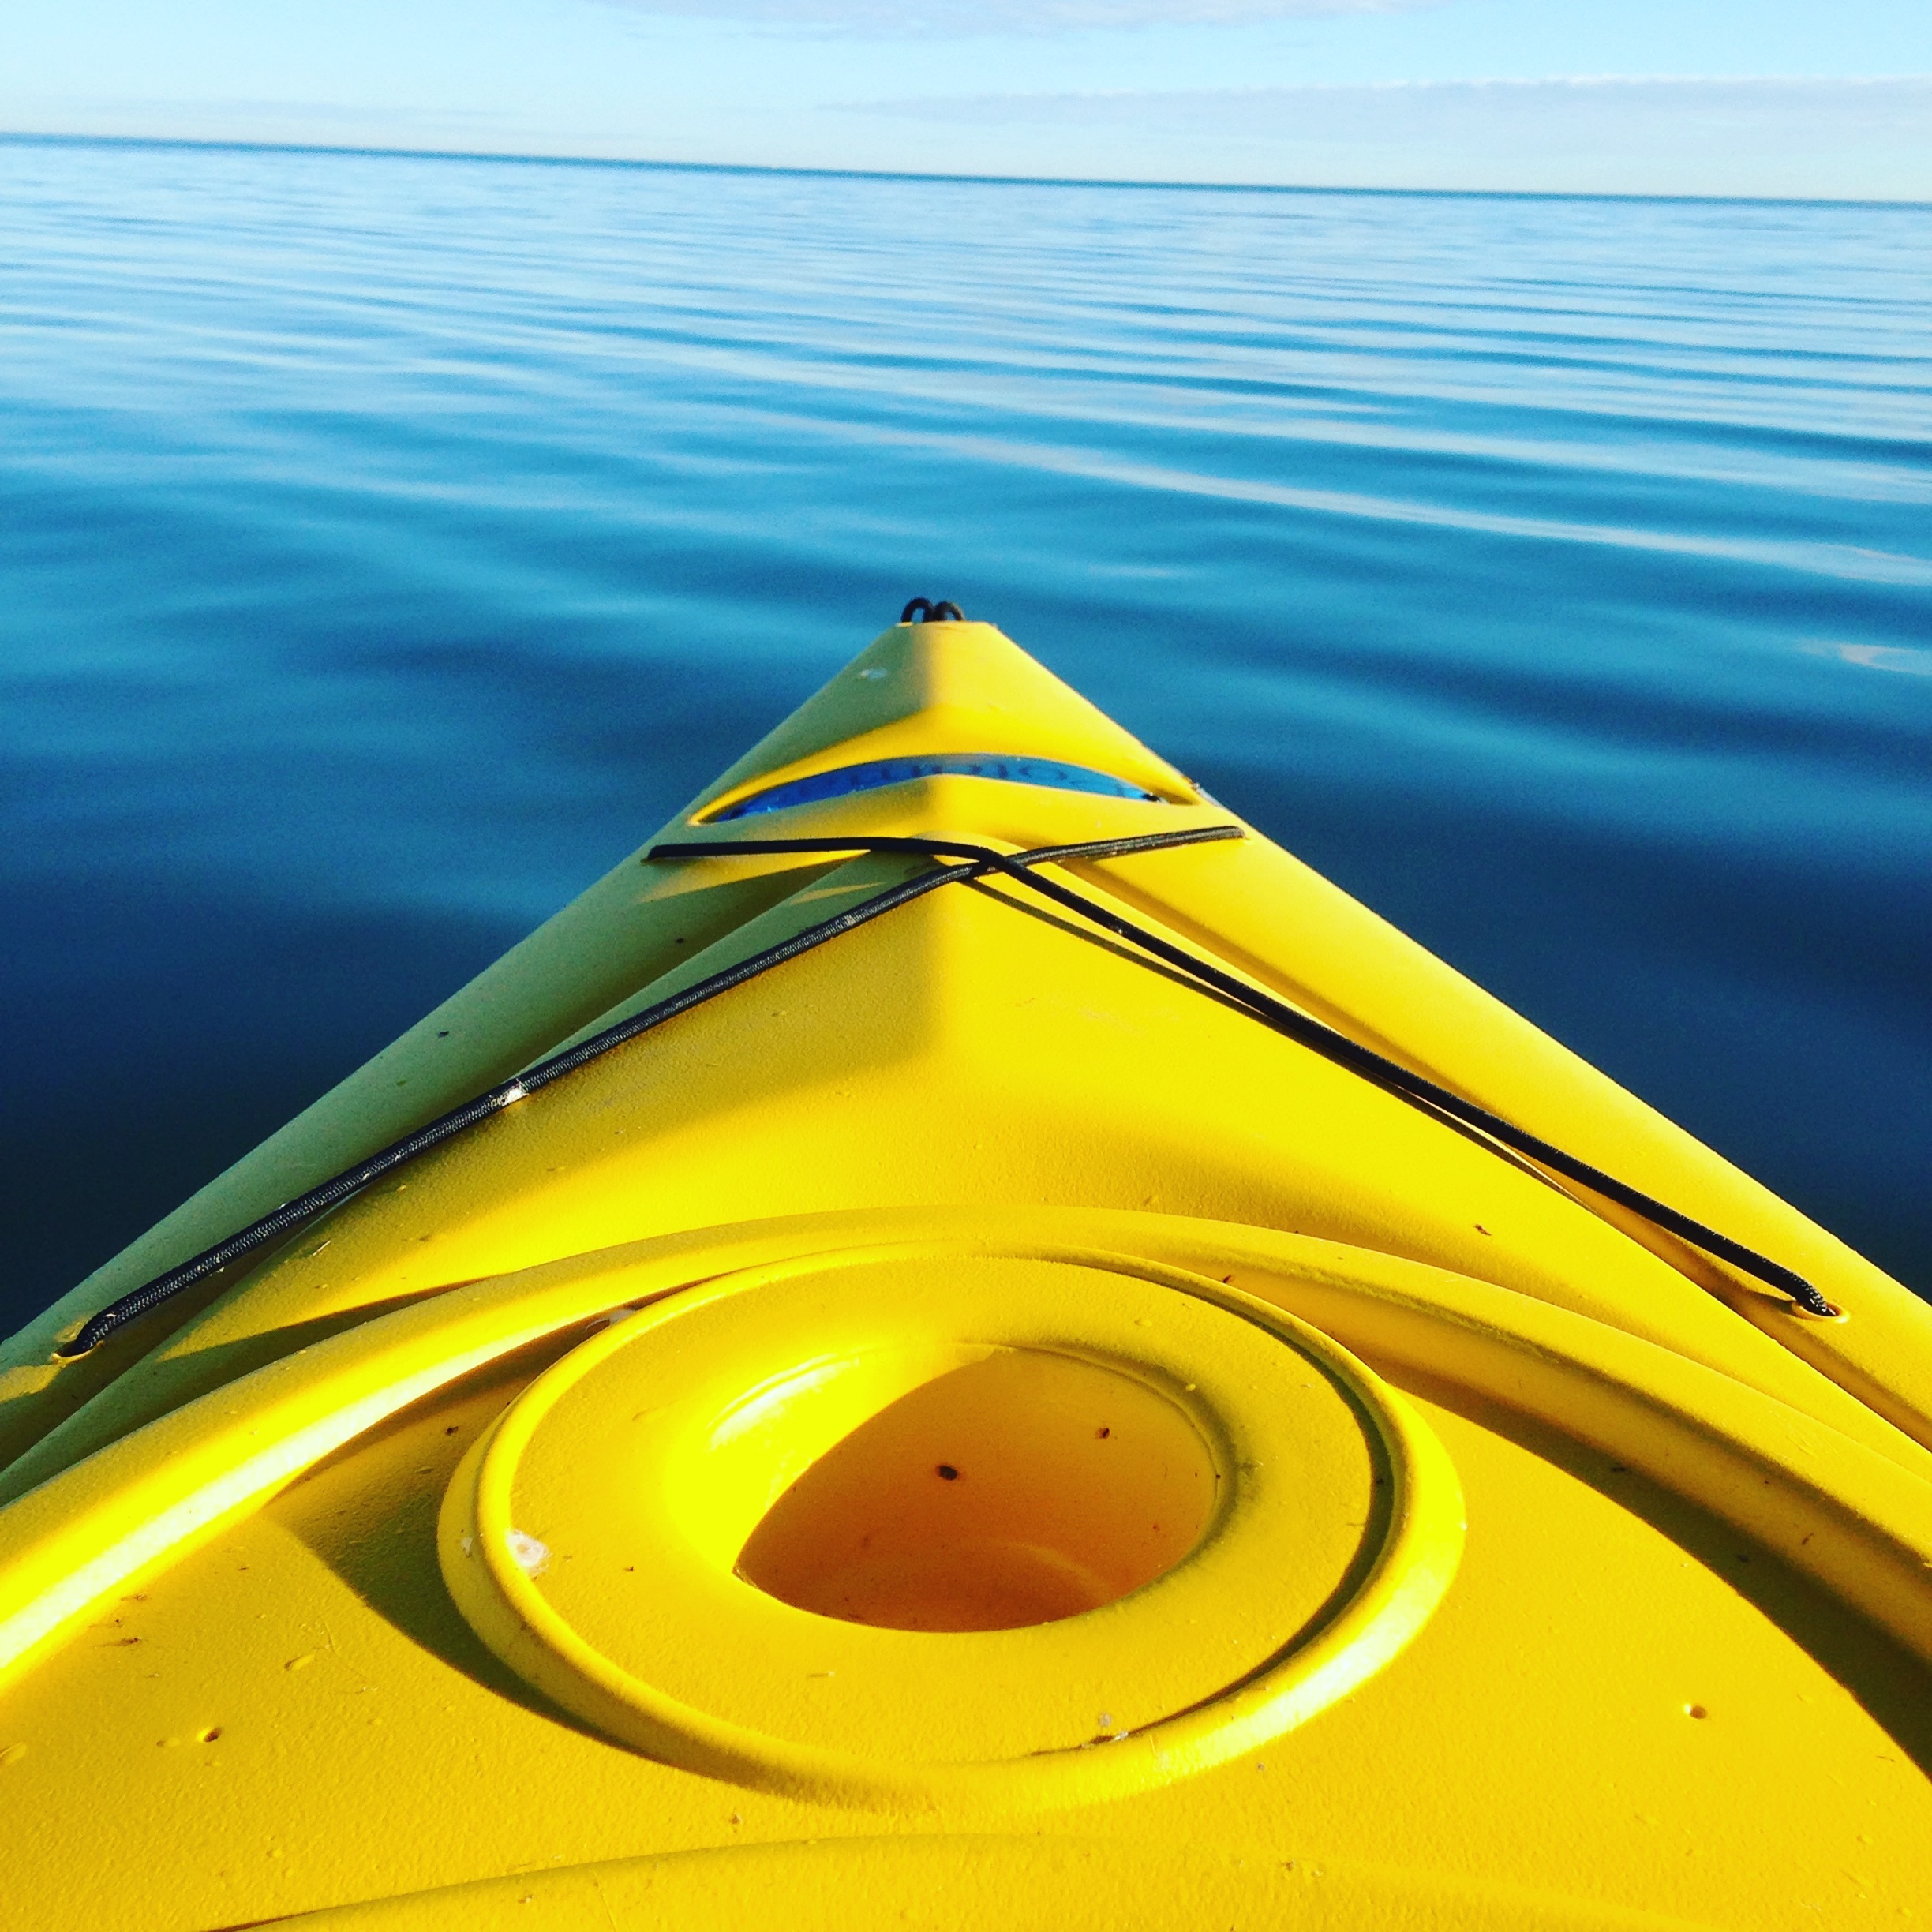
boat, wheel, wave, paddle, vehicle, yellow, kayak, sports equipment, boating, watercraft